Kent Hovind

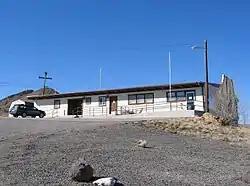
Patriot University

In 1988 and 1991 respectively, Hovind received a master's degree and doctorate in Christian Education through correspondence from (also unaccredited) Patriot University, then in Colorado Springs, Colorado. Patriot University is a diploma mill.